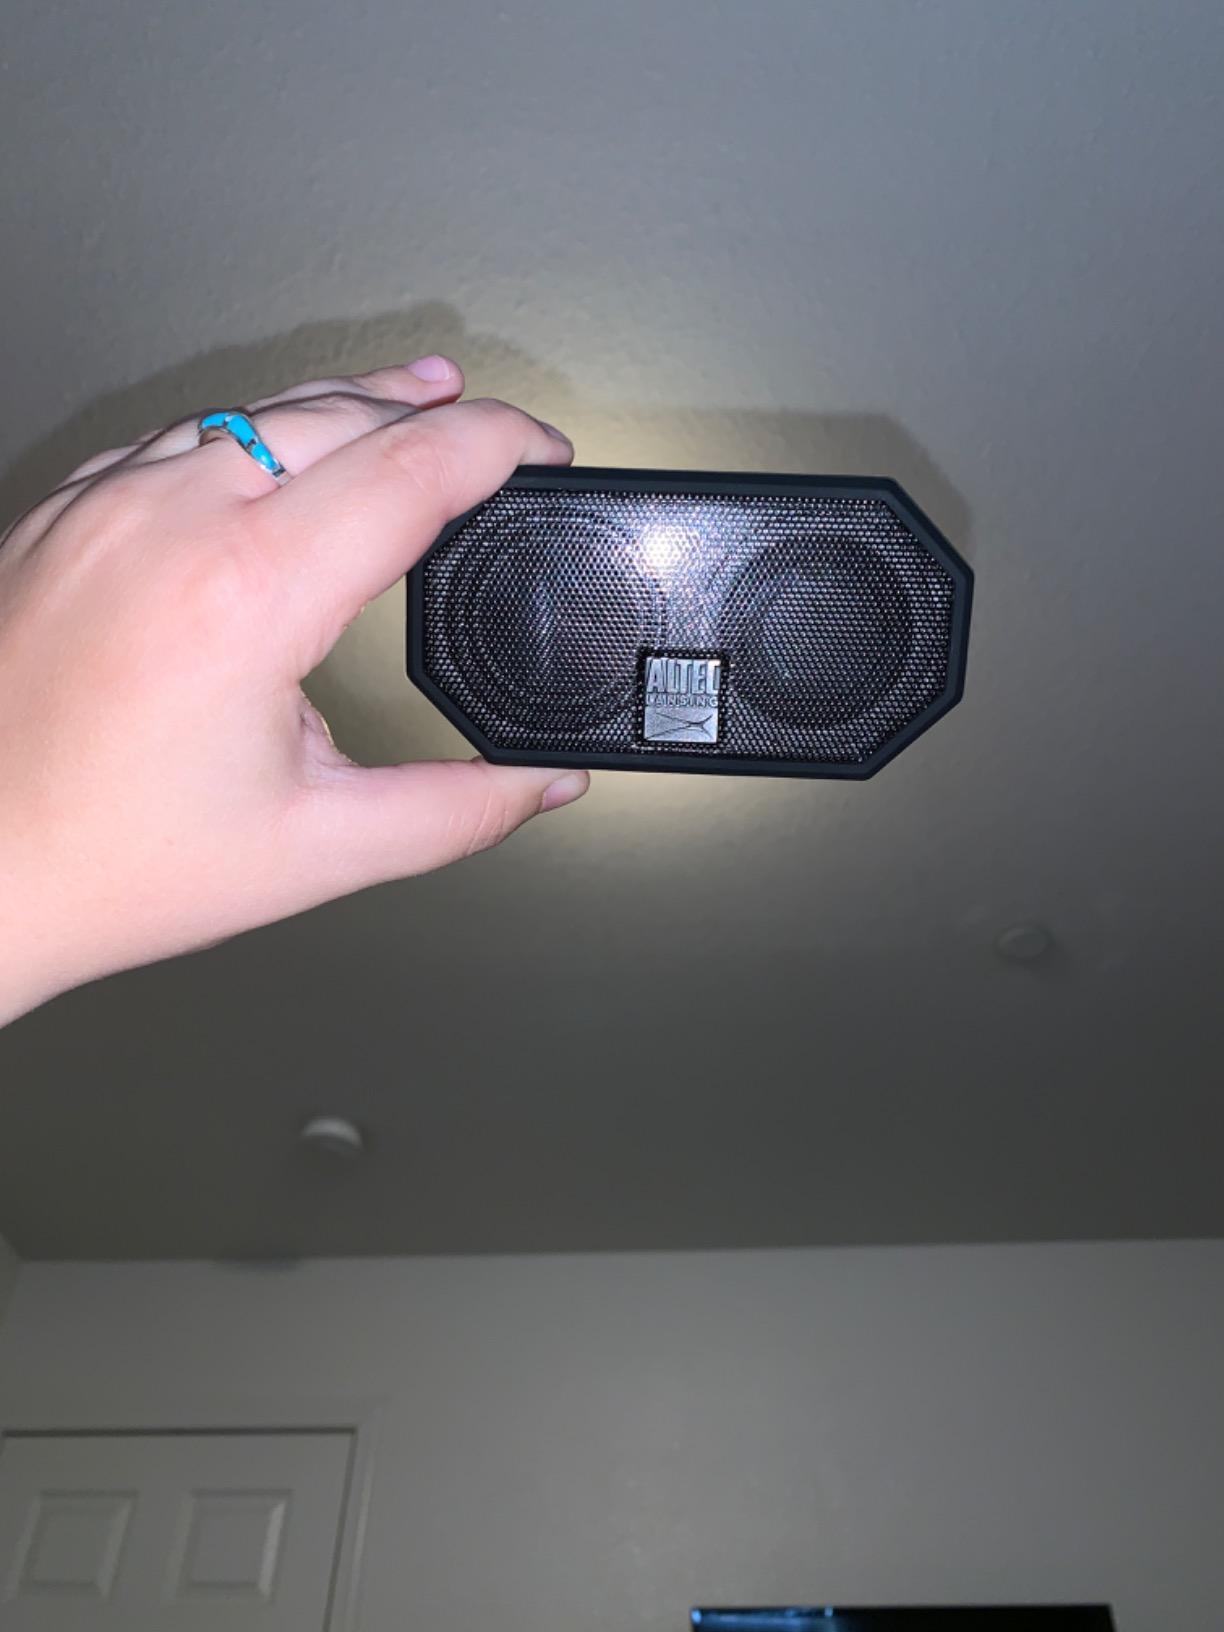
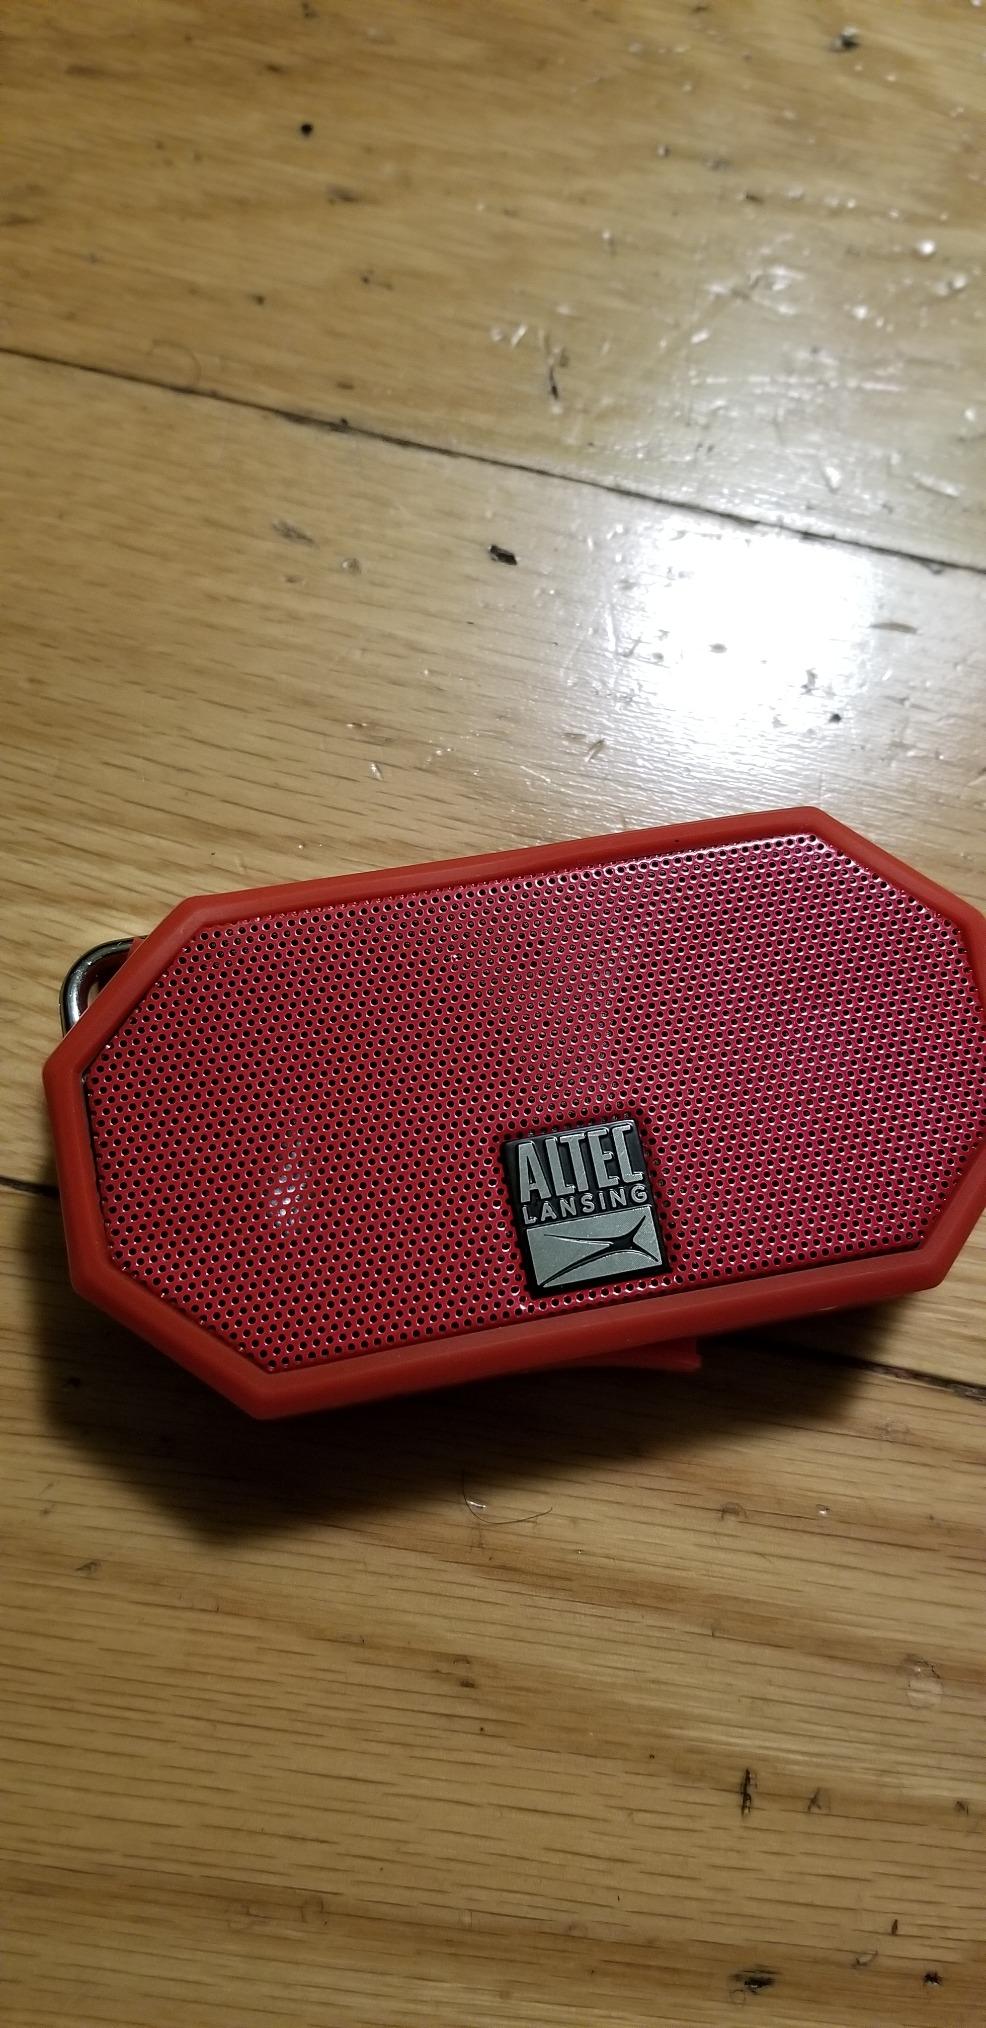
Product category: speaker
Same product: no